Sins of the Mind

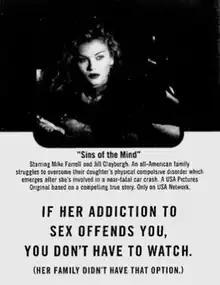
Original Paramount Television poster

Sins of the Mind is a 1997 American psychological drama made-for-television film directed by James Frawley for Paramount Television, featuring the topics of sex addiction and neurotrauma. Starring Mike Farrell (who also served as executive producer), Jill Clayburgh and Missy Crider as the main characters, the film follows the story of a young girl from an artistically gifted but pretentious family who ends up in a car crash on the way home from a renaissance fair, suffering psychological issues and brain damage as a result. "Sins of the Mind" heavily featured the song "Up Where We Belong" by Joe Cocker and Jennifer Warnes, while surrounding soundtracks were created by David Bergeaud.